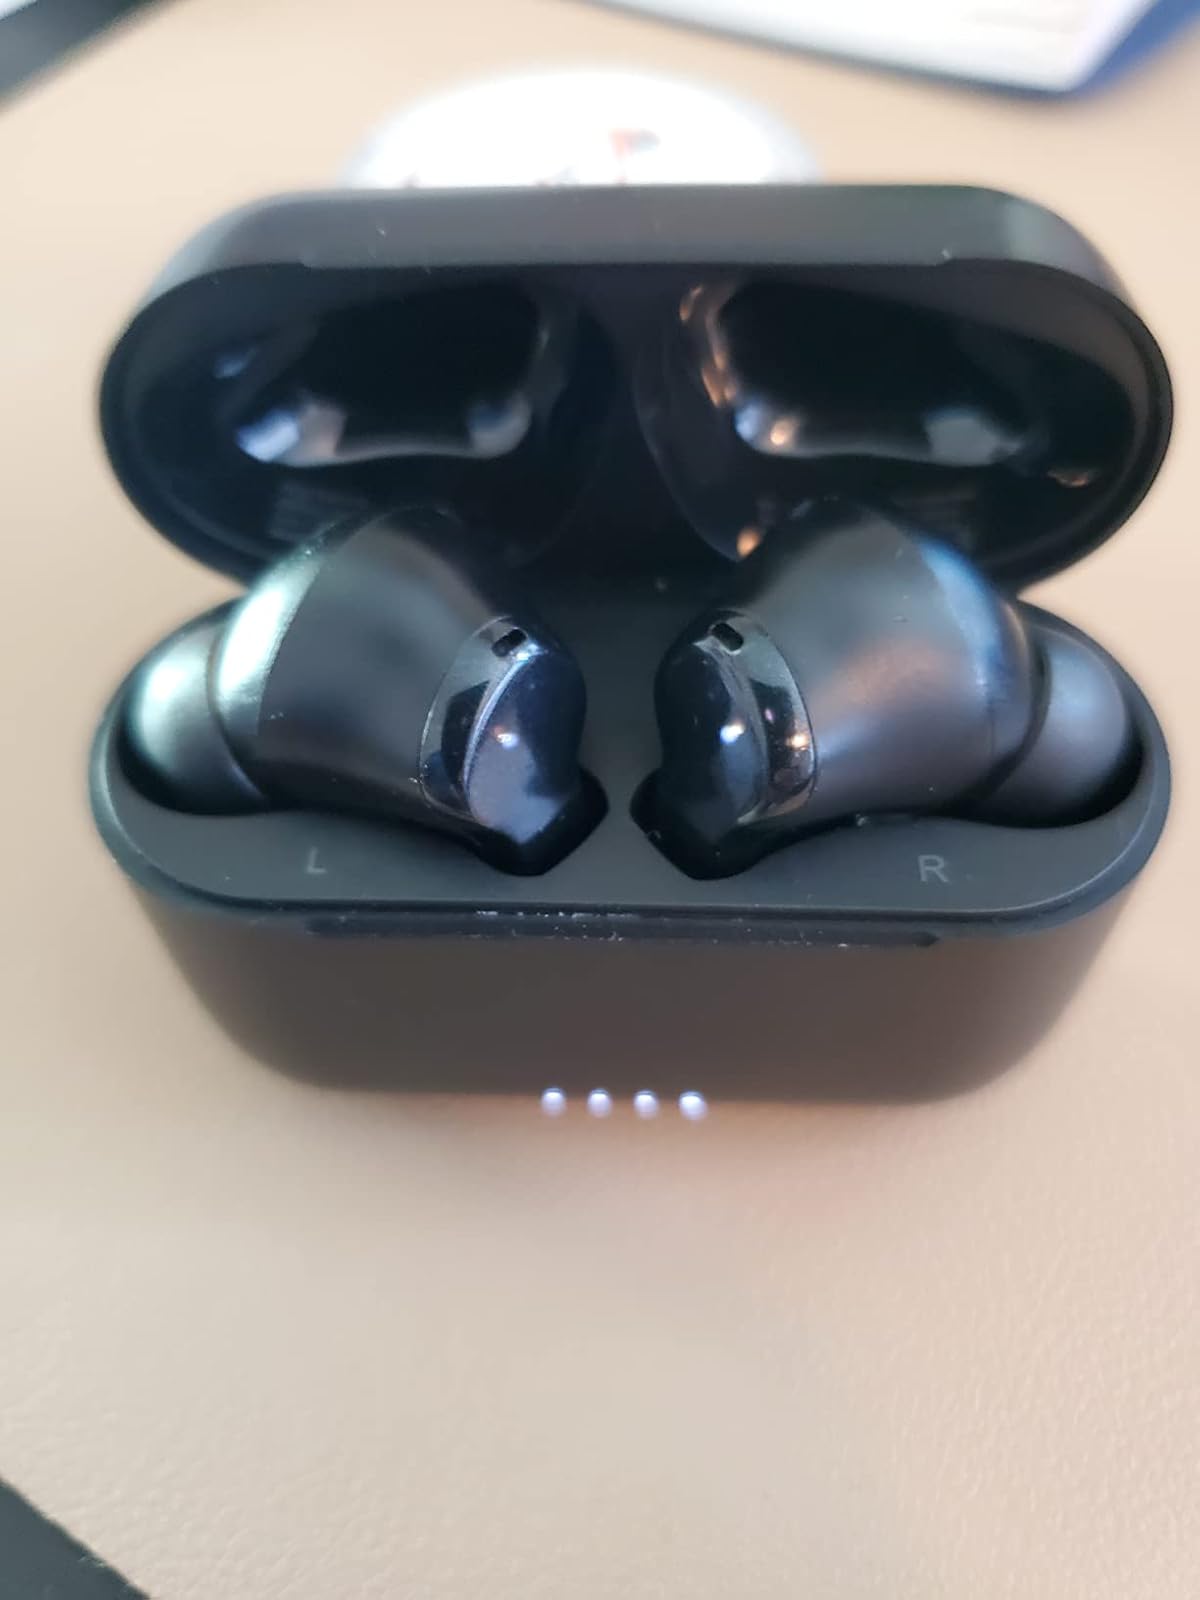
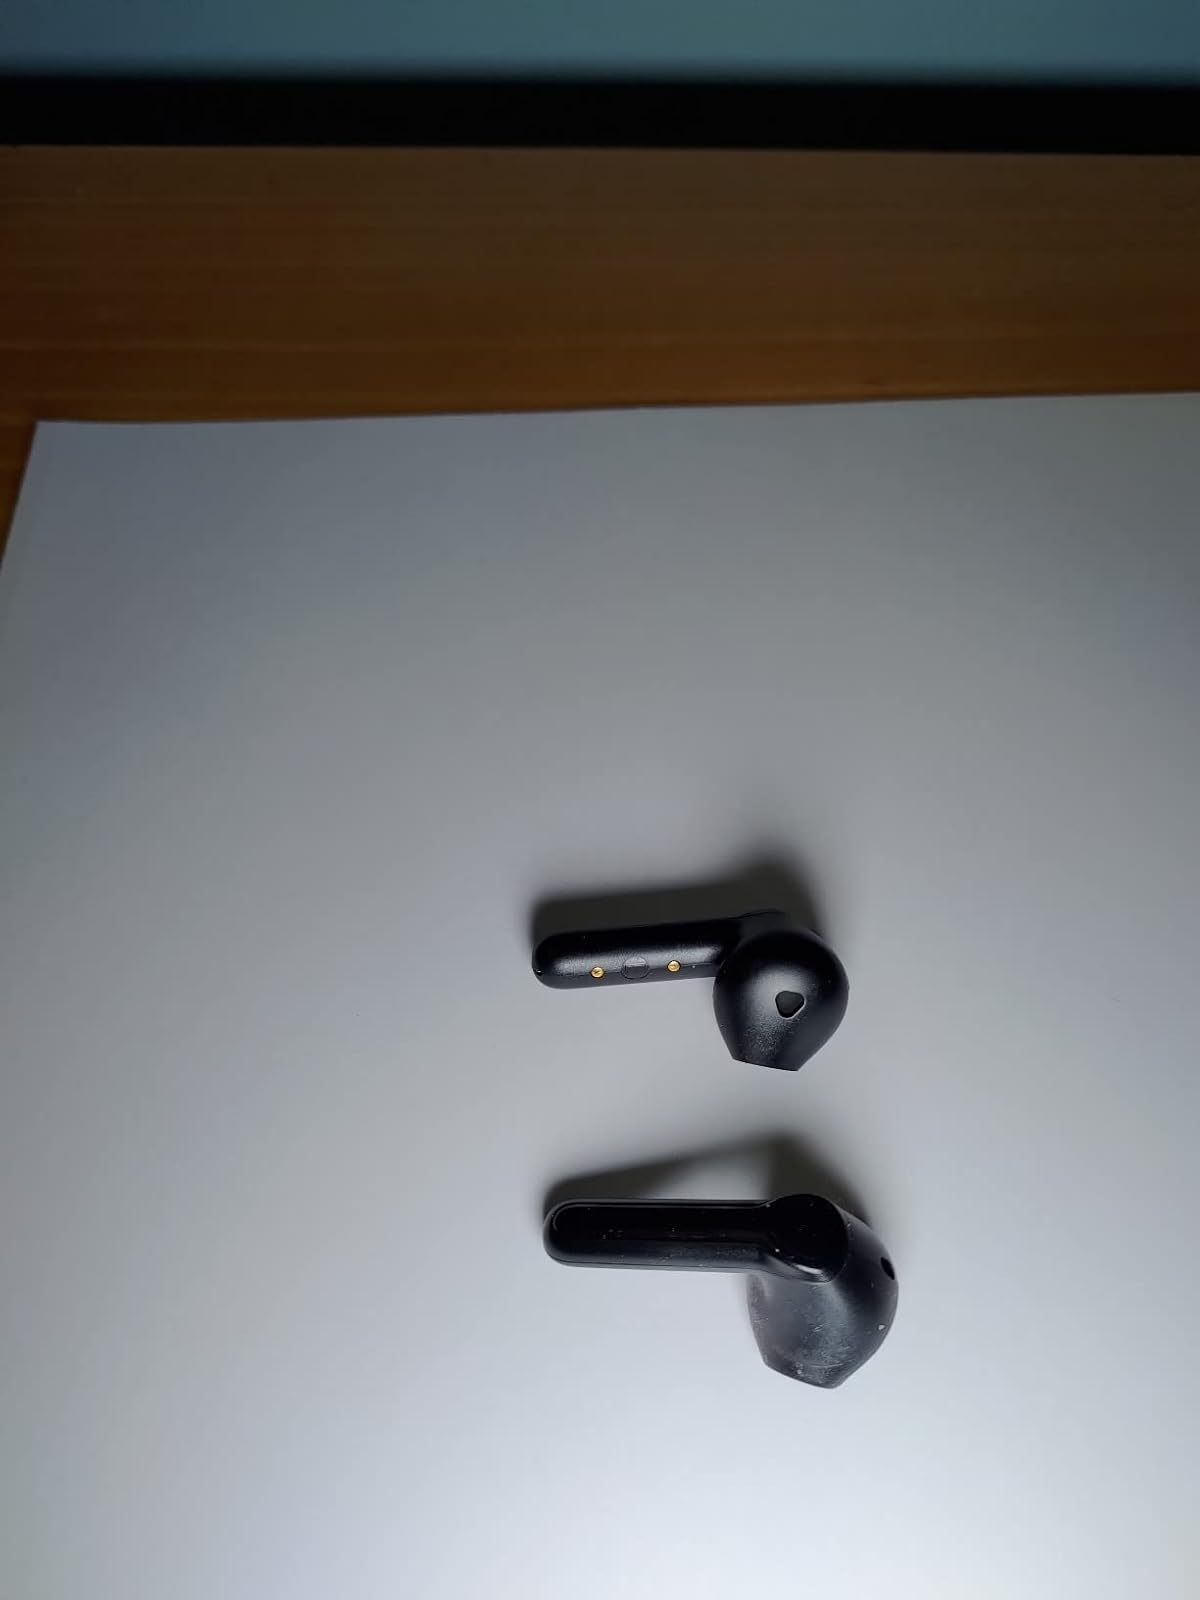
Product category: earbuds
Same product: no